Yi Hai

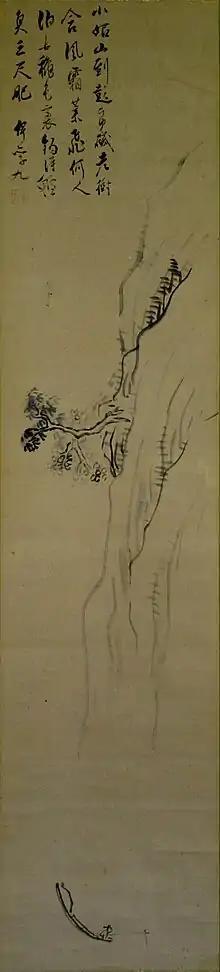
Nantoyōsō Collection, Japan

Yi Hai (1698 – ), courtesy name Fujiu (桴鳩) and known as I Fukyū in Japanese, was a Chinese painter and merchant who frequented the Japanese trading port of Nagasaki. He is said to have been a captain of a junk trading ship that plied between Ningbo and Nagasaki from 1726 to 1746.